Faculty of Medical Sciences, University of Buenos Aires

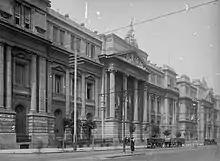
Former seat of the Faculty of Medicine, now housing the Faculty of Economic Sciences.

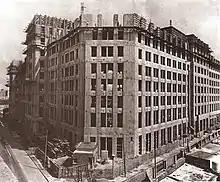
Current seat at Paraguay Street under construction, c. 1940.

A 1874 decree regrouped the faculty back into the University of Buenos Aires. Deans that followed the reorganization include Manuel Porcel de Peralta, Pedro Antonio Pardo, Cleto Aguirre, Mauricio González Catán, Leopoldo Montes de Oca, and Enrique del Arca. In 1880, the new Hospital of Buenos Aires was founded, on Avenida Córdoba (across what is now Plaza Houssay); after the federalization of Buenos Aires in 1883, the hospital was put under jurisdiction of the faculty. It was henceforth known as the Hospital de Clínicas.